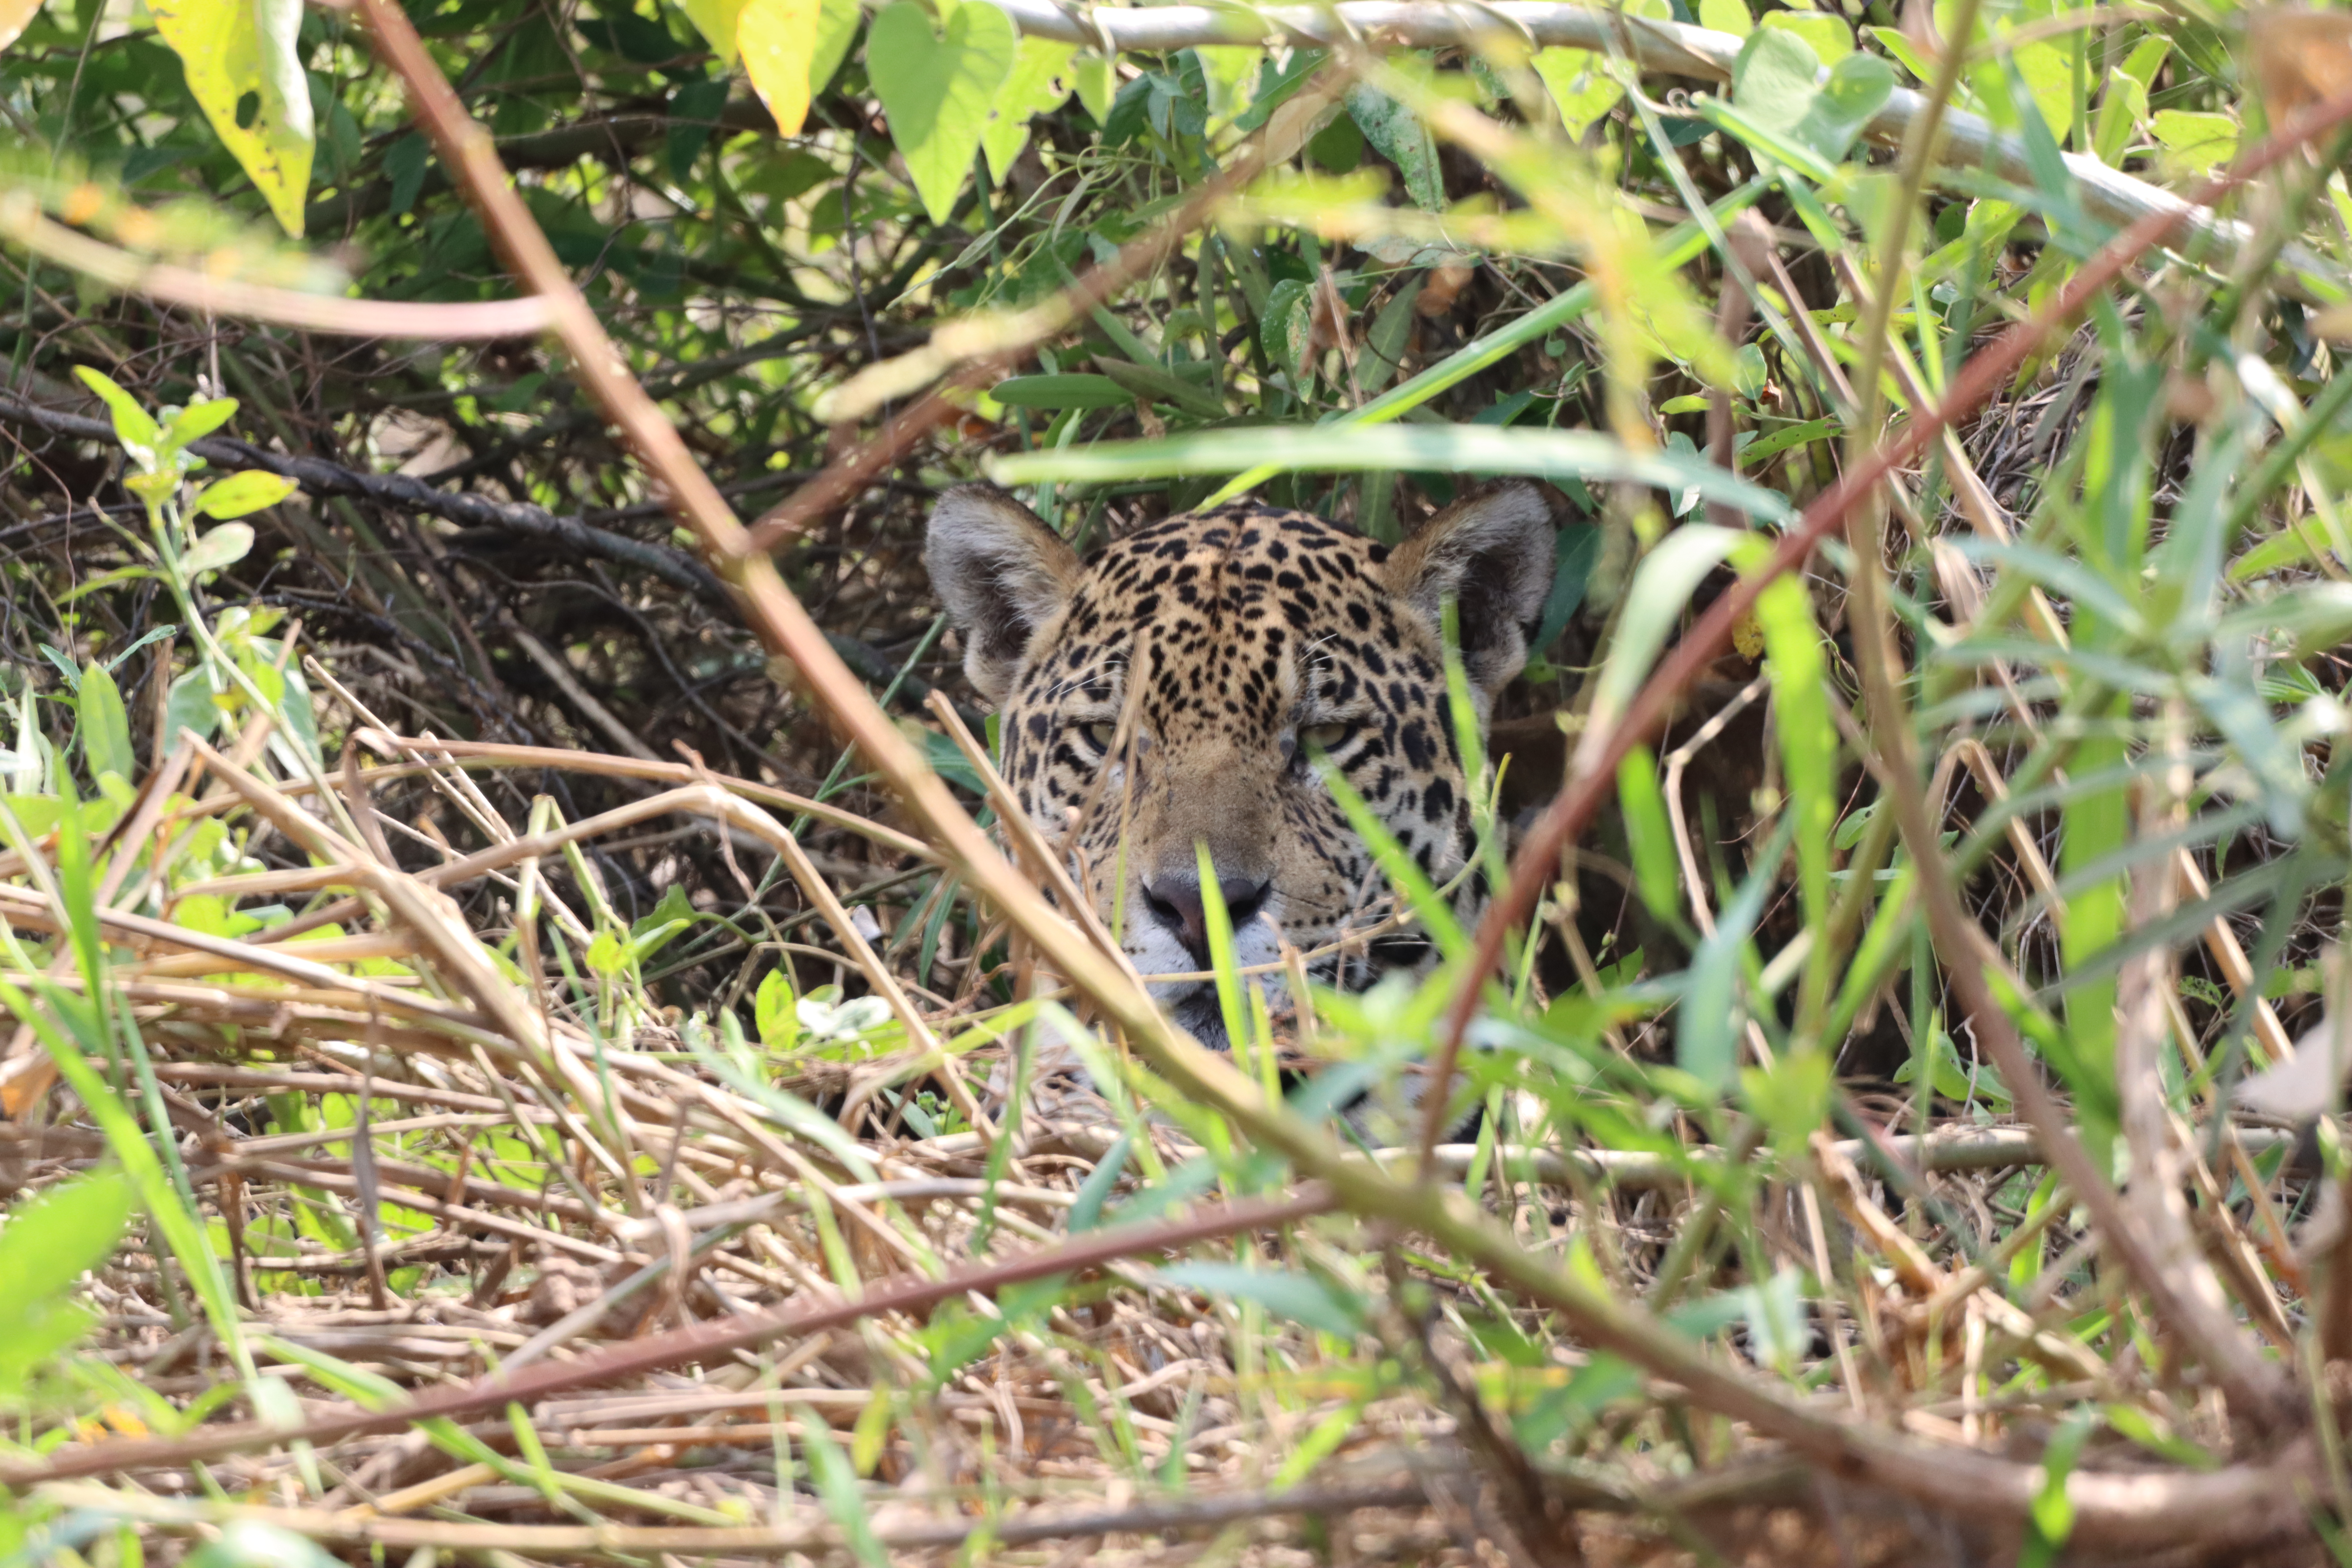
Jaguar: Kamaikua